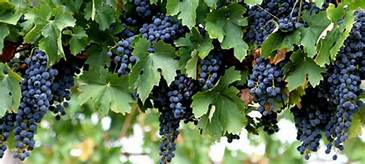
Label: Grapes